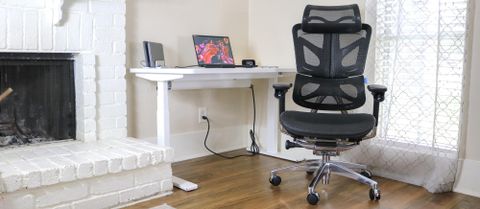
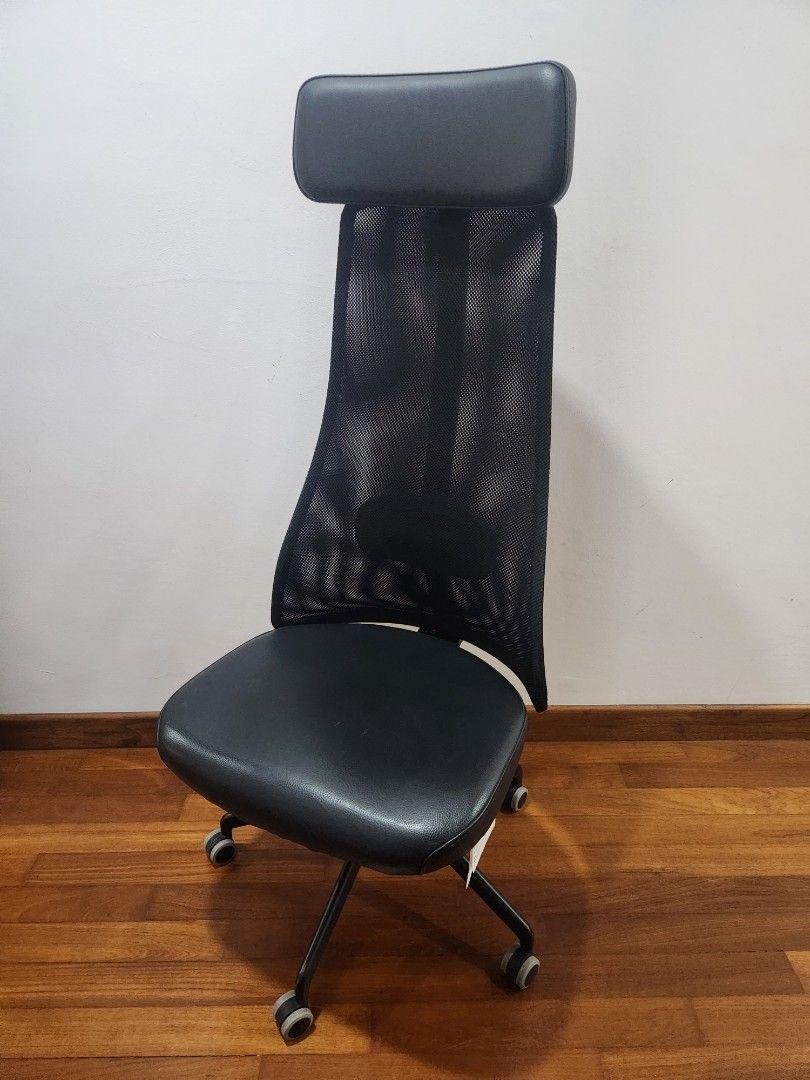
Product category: items_chair
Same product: no